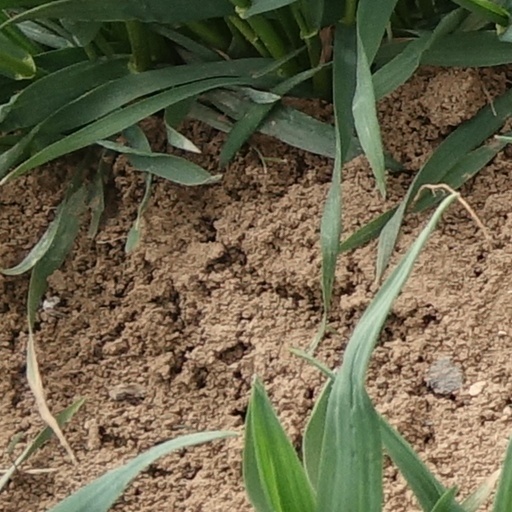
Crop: wheat